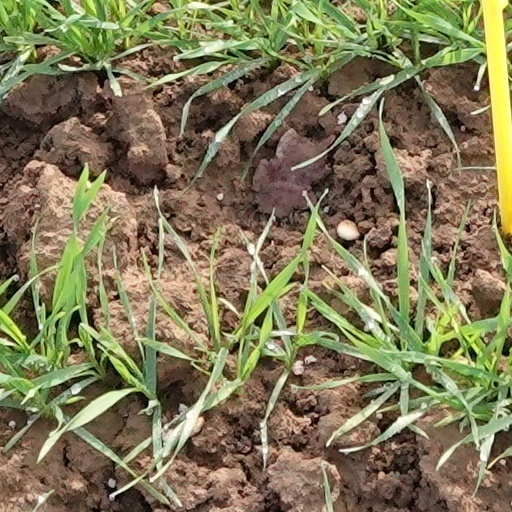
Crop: wheat